VSK Aarhus

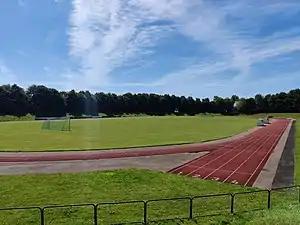
Vejlby Stadium in 2020.

VSK Aarhus have only had one home ground, Vejlby Stadium, where they have played since the team's foundation in 2016. The stadium is part of a larger sports complex, Vejlby-Risskov Idrætscenter, which was inaugurated in 1969, and is situated in the district of Risskov in Aarhus. Besides the stadium itself, which can hold a total of 5,000 spectators of which 300 are seated, the complex features 10 grass pitches, an artificial turf pitch, a folk high school of sports ("Idrætshøjskolen Århus"), four indoor sports halls, including the sports and events arena of Vejlby-Risskov Hallen, a swimming hall and administrative offices.